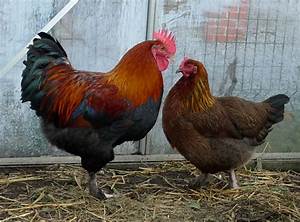
Label: chicken